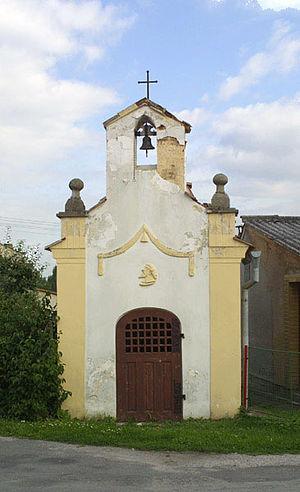
Kopidlo est une commune du district de Plzeň-Nord, dans la région de Plzeň, en République tchèque. Sa population s'élevait à 146 habitants en 2019.